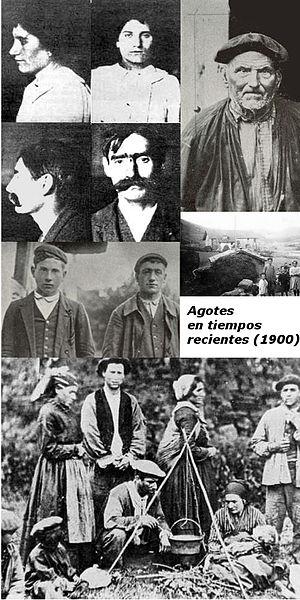
Agotes (cagots) de la localité de Bozate (Navarre espagnole), au début du siècle, assemblage de photographies de 1900, domaine publicEspañol: Agotes en tiempos recientes (Bozate)
Un cagot, au féminin cagote, dans le sud-ouest de la France, était aussi appelé agote, sur le versant sud des Pyrénées, en Espagne. Il s'agissait de termes dépréciatifs qui désignaient des groupes d'habitants, exerçant des métiers du bois, ou du fer, frappés d'exclusion et de répulsion dans leurs villages surtout au Pays basque de part et d'autre du Piémont pyrénéen et en Gascogne, entre le XIIIᵉ siècle et les temps modernes. La réputation des cagots est associée à la peur de la lèpre. Des populations similaires existaient en Bretagne.